Lev Polugaevsky

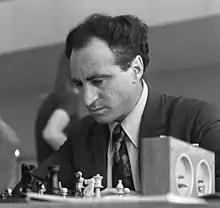
Polugaevsky in 1972

Lev Abramovich Polugaevsky (20 November 1934 – 30 August 1995) was a Soviet chess player. He was awarded the title of International Grandmaster by FIDE in 1962 and was a frequent contender for the World Championship, although he never achieved that title. He was one of the strongest players in the world from the early 1960s until the late 1980s, as well as a distinguished author and opening theorist whose contributions in this field remain important to the present day.